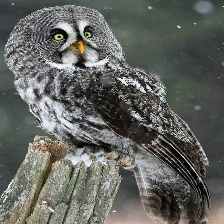
Species: GREAT GRAY OWL
Scientific name: STRIX NEBULOSA
ImageNet parent category: great_grey_owl